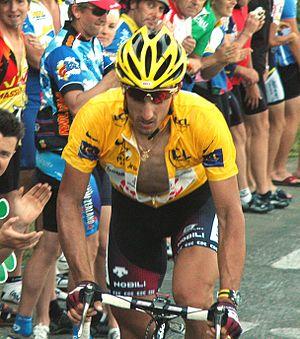
Le Prologue du Tour de France 2007 a eu lieu le 7 juillet à Londres sur une distance de 7,9 km en contre-la-montre individuel.
Le Tour de France 2007 est la 94ᵉ édition du Tour de France cycliste. Il s'est déroulé du 7 juillet au 29 juillet 2007. Les coureurs sont partis de Londres, en Angleterre. L'Espagnol Alberto Contador de l'équipe Discovery Channel remporte la course.